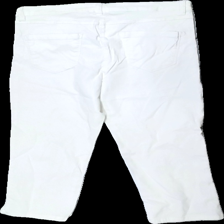
View: back
Type: Trousers
Category: Ladies
Brand: Not in the list
Brand text on label: first class collection
Colors: White
Material: 58% viscose 42% nylone
Cut: Cropped
Size: 40
Season: All
Damage location: bottom right
Damage 2 location: middle right
Damage 3 location: bottom center
Price range: 50-100
Recommended usage: Reuse
Description: vita knäbyxor